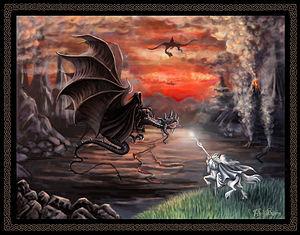
Fan art représentant Gandalf faisant fuir certains des Nazgûl.